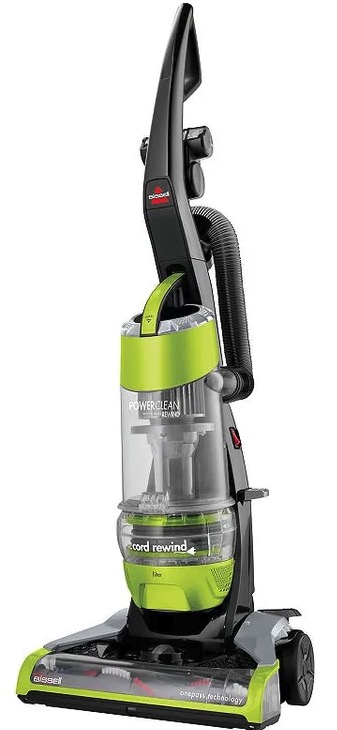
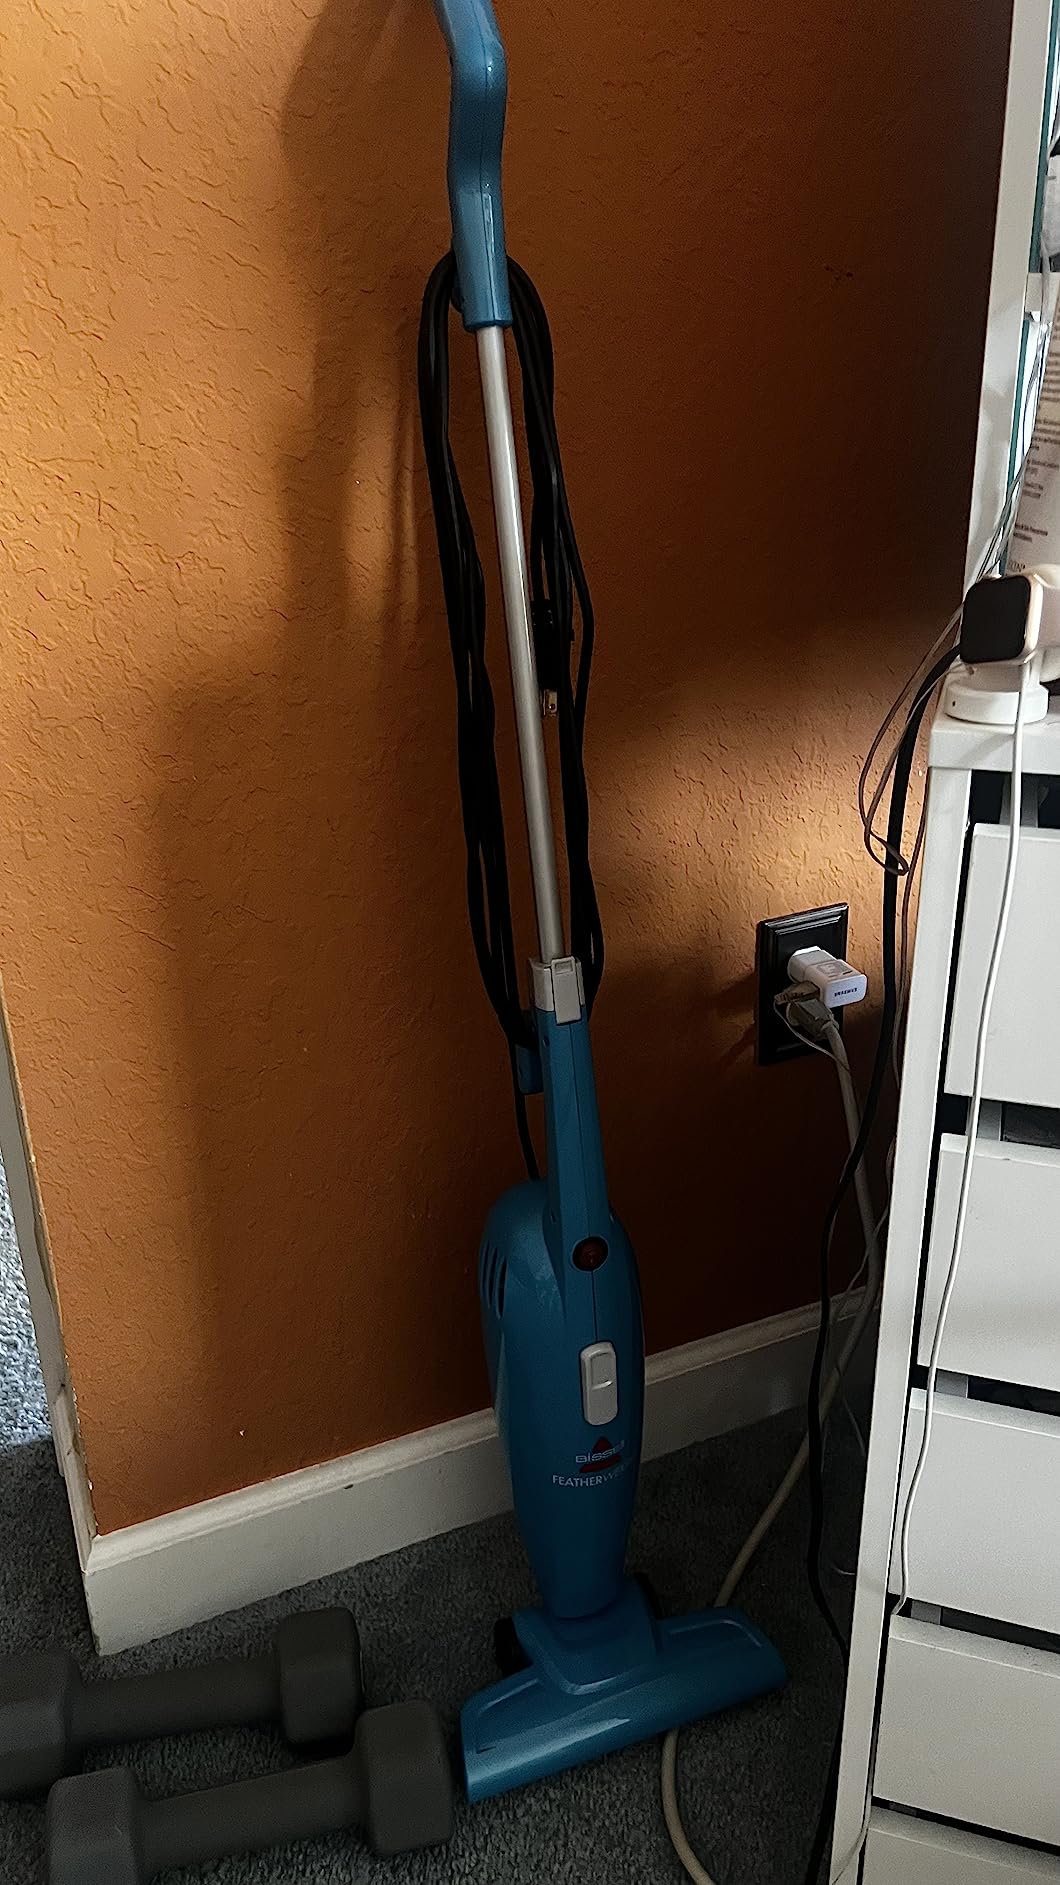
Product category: items_vacuum
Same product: no